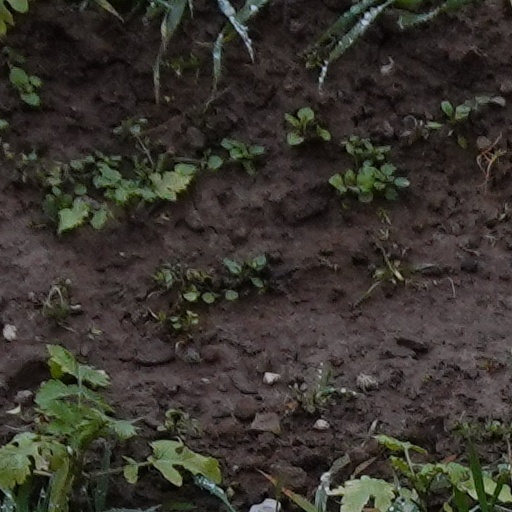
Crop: wheat